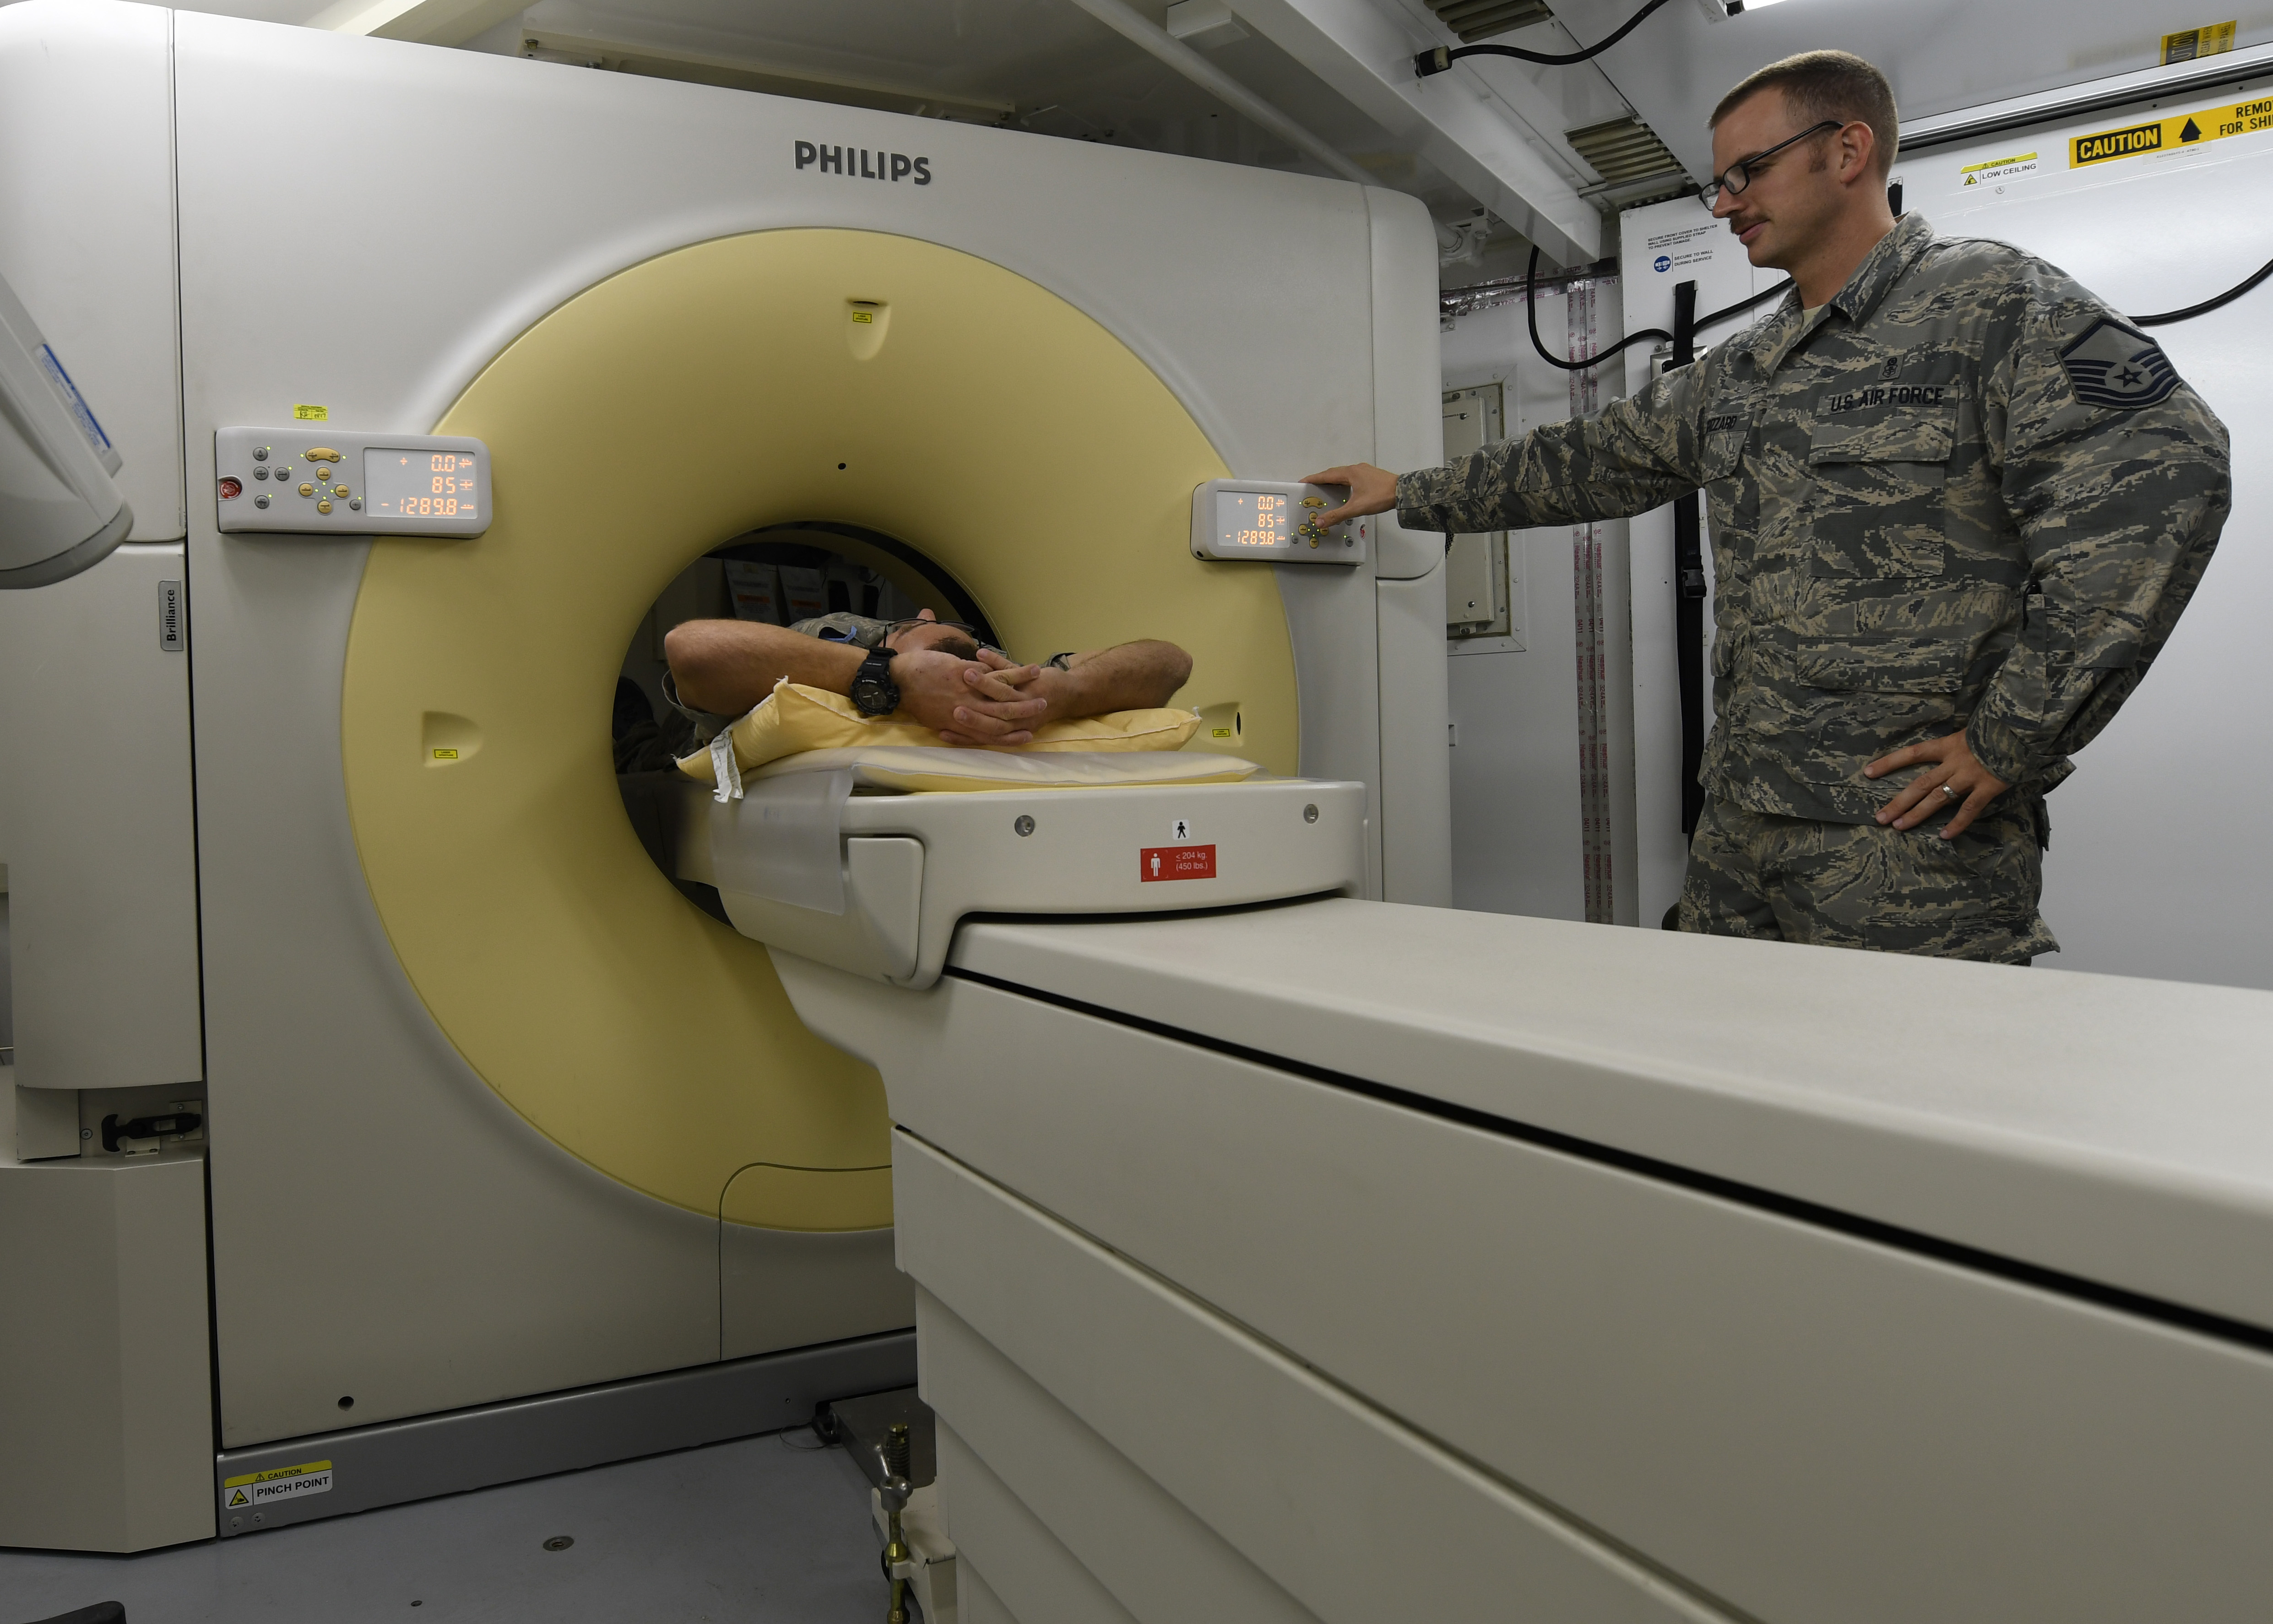
A U.S. Air Force member lays down as as he is positioned inside of the new CT Scanner at Al Udeid Air Base, Qatar, Nov. 21, 2016. The CT scanner is one of three within the central ccommand area of
Specialty: medical-devices